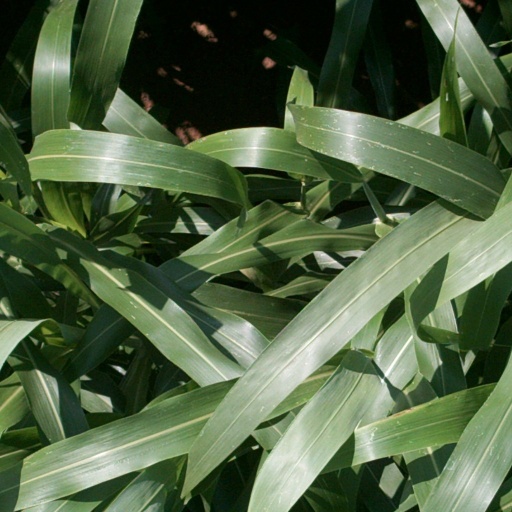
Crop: sorghum